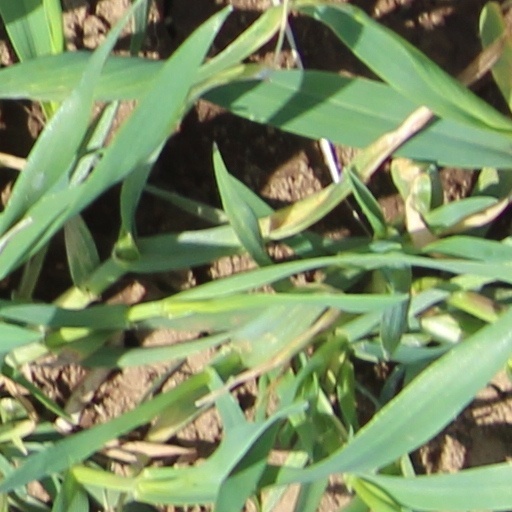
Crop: wheat